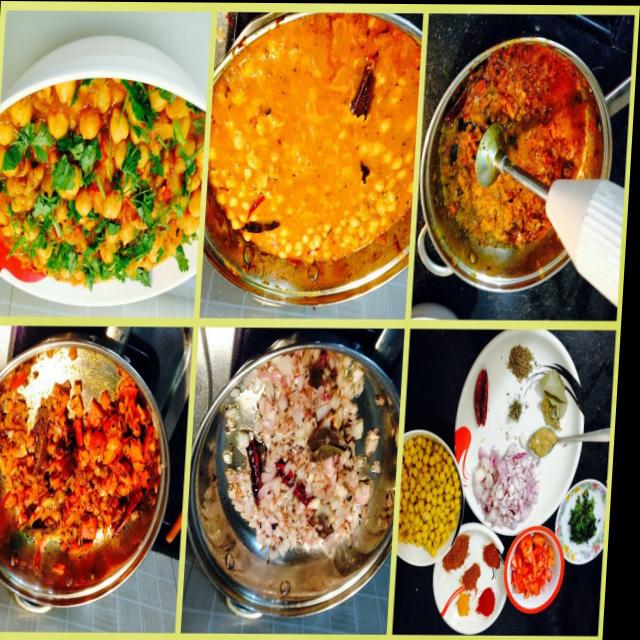
Dish: chole